Battle of Tulagi and Gavutu–Tanambogo

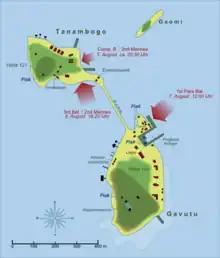
Landings on Gavutu and Tanambogo

At 08:00 on 7 August, two battalions of U.S. Marines, including the 1st Raider Battalion under Colonel Merritt A. Edson (Edson's Raiders), and the 2nd Battalion, 5th Marines (2/5) under Lieutenant Colonel Harold E. Rosecrans made an unopposed landing on the western shore of Tulagi about halfway between the two ends of the oblong-shaped island. Beds of coral near the shore kept the landing craft from reaching the shoreline. The Marines, however, were able to wade the remaining without hindrance from the Japanese forces, who were apparently taken by surprise by the landings and had yet to begin any organized resistance. At this time, the Japanese forces on Tulagi and Gavutu, a detachment of the 3rd Kure Special Naval Landing Force (SNLF) plus members of the Yokohama Air Group, commanded by Captain Shigetoshi Miyazaki, signaled their commander at Rabaul, Rear Admiral Sadayoshi Yamada, that they were under attack, were destroying their equipment and papers, and signed off with the message, "Enemy troop strength is overwhelming, We will defend to the last man." Masaaki Suzuki, commander of the SNLF unit, ordered his troops into prepared defensive positions on Tulagi and Gavutu.